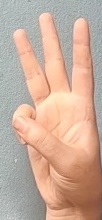
ASL sign: 6